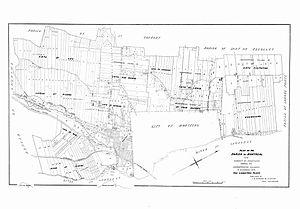
(Traduction du texte en anglais sur la carte) Plan de la paroisse de Montréal dans le comté d'Hochelaga montrant les villages incorporés conformément aux plans du cadastre
Le comté d'Hochelaga était un comté municipal du Québec ayant existé entre 1855 et 1912.